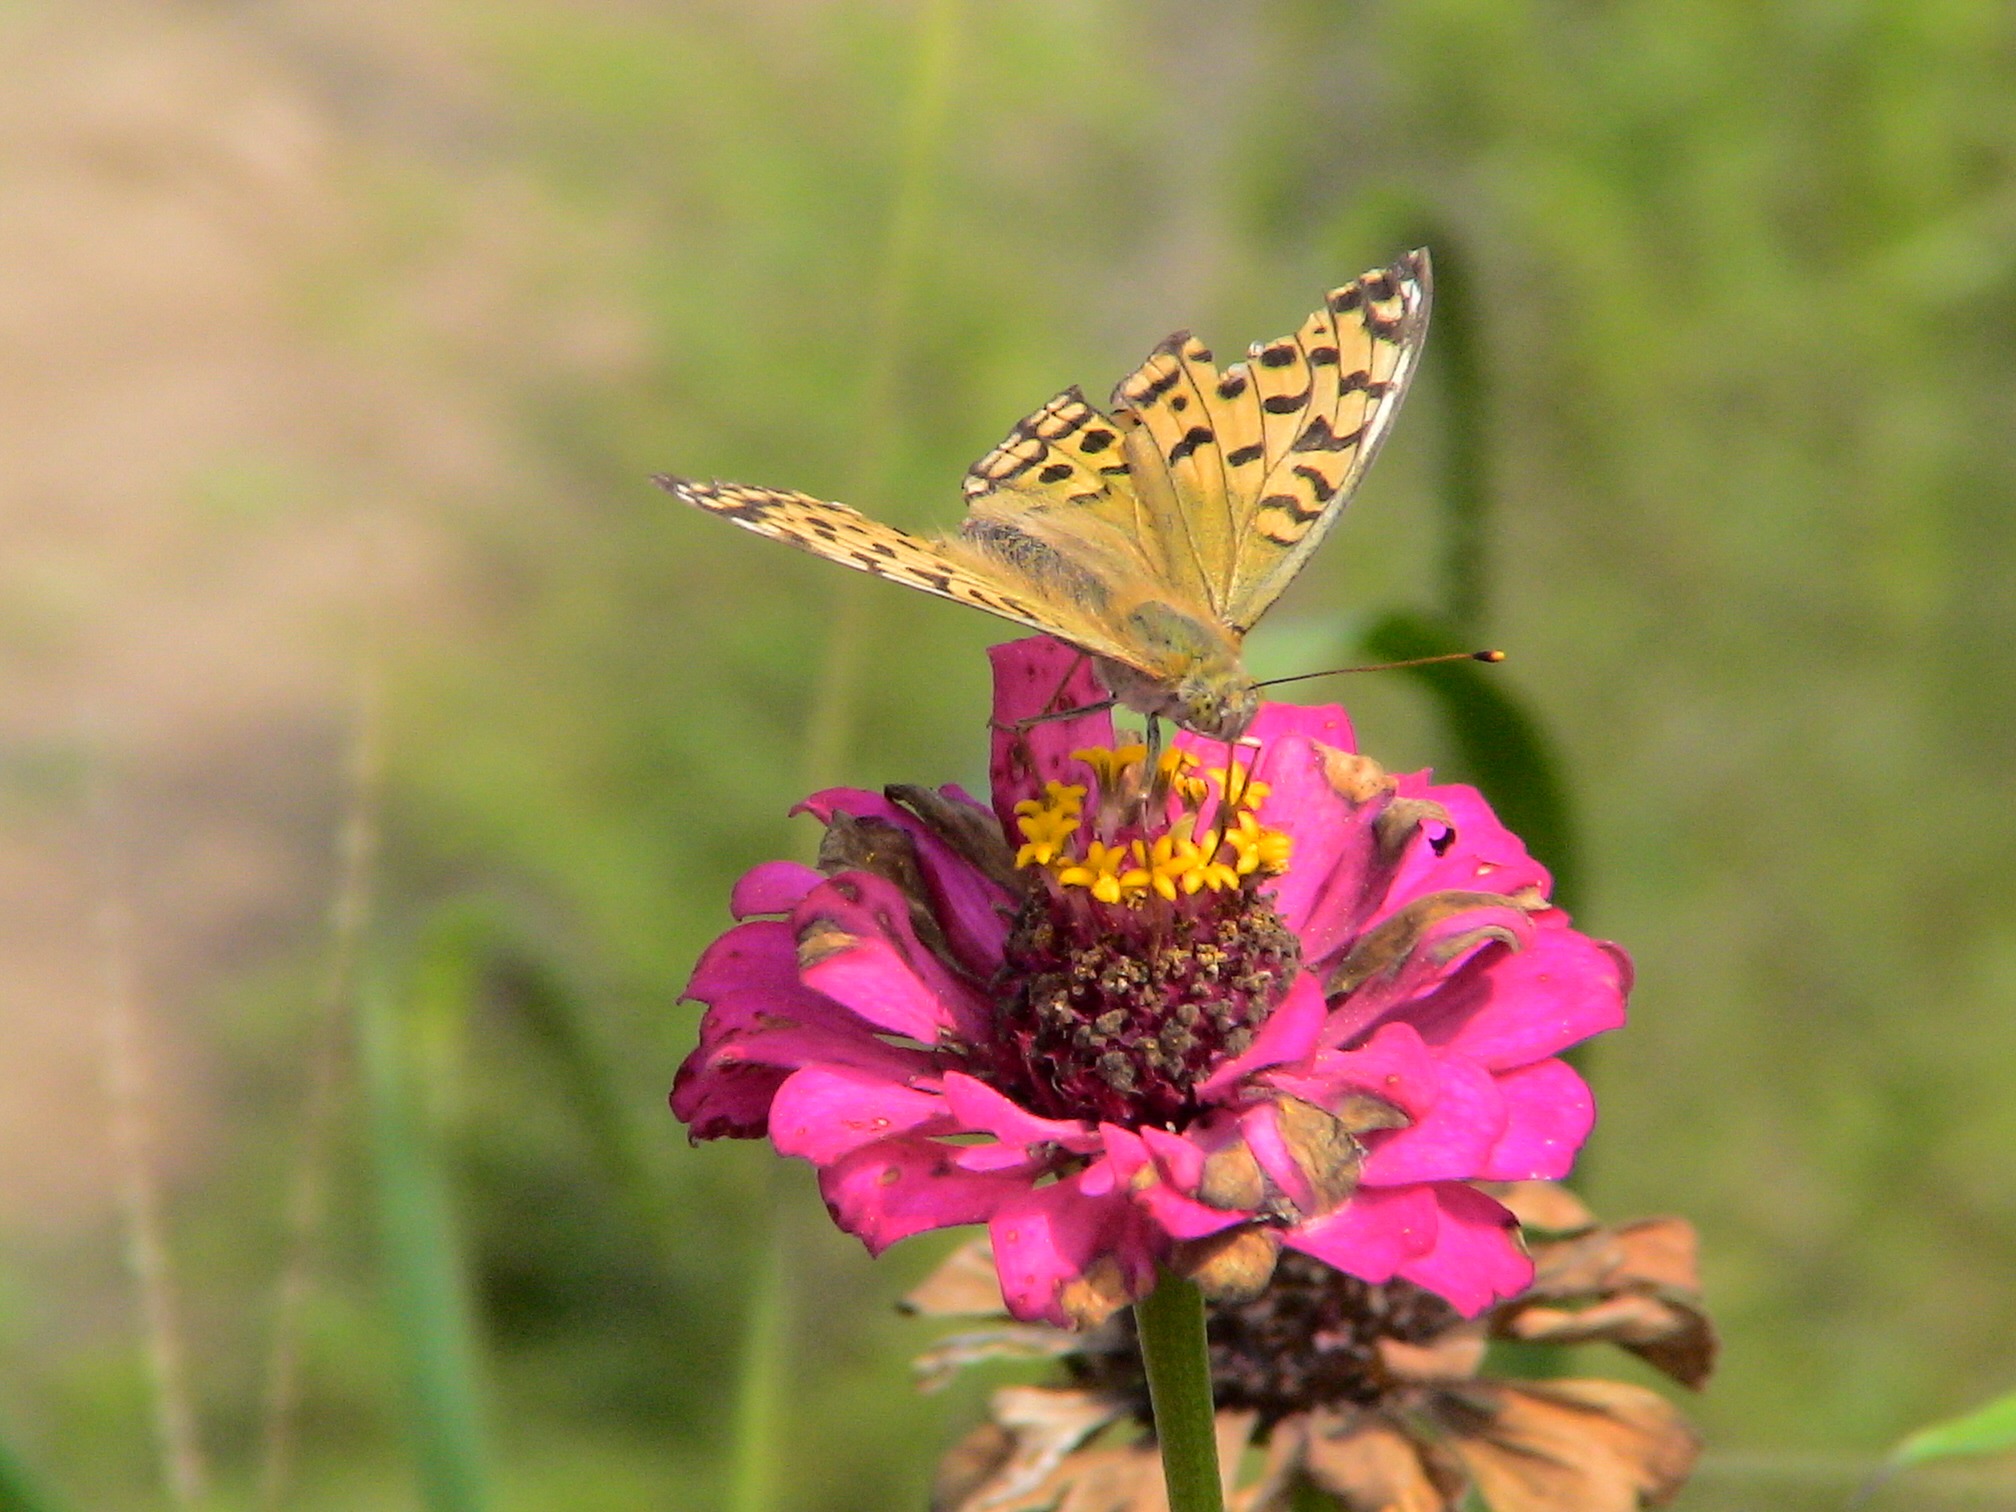
plant, meadow, prairie, flower, petal, insect, botany, butterfly, flora, fauna, invertebrate, wildflower, butterflies, china, nectar, 2006, macro photography, arthropod, flowering plant, pollinator, annual plant, moths and butterflies, lycaenid, fengcheng